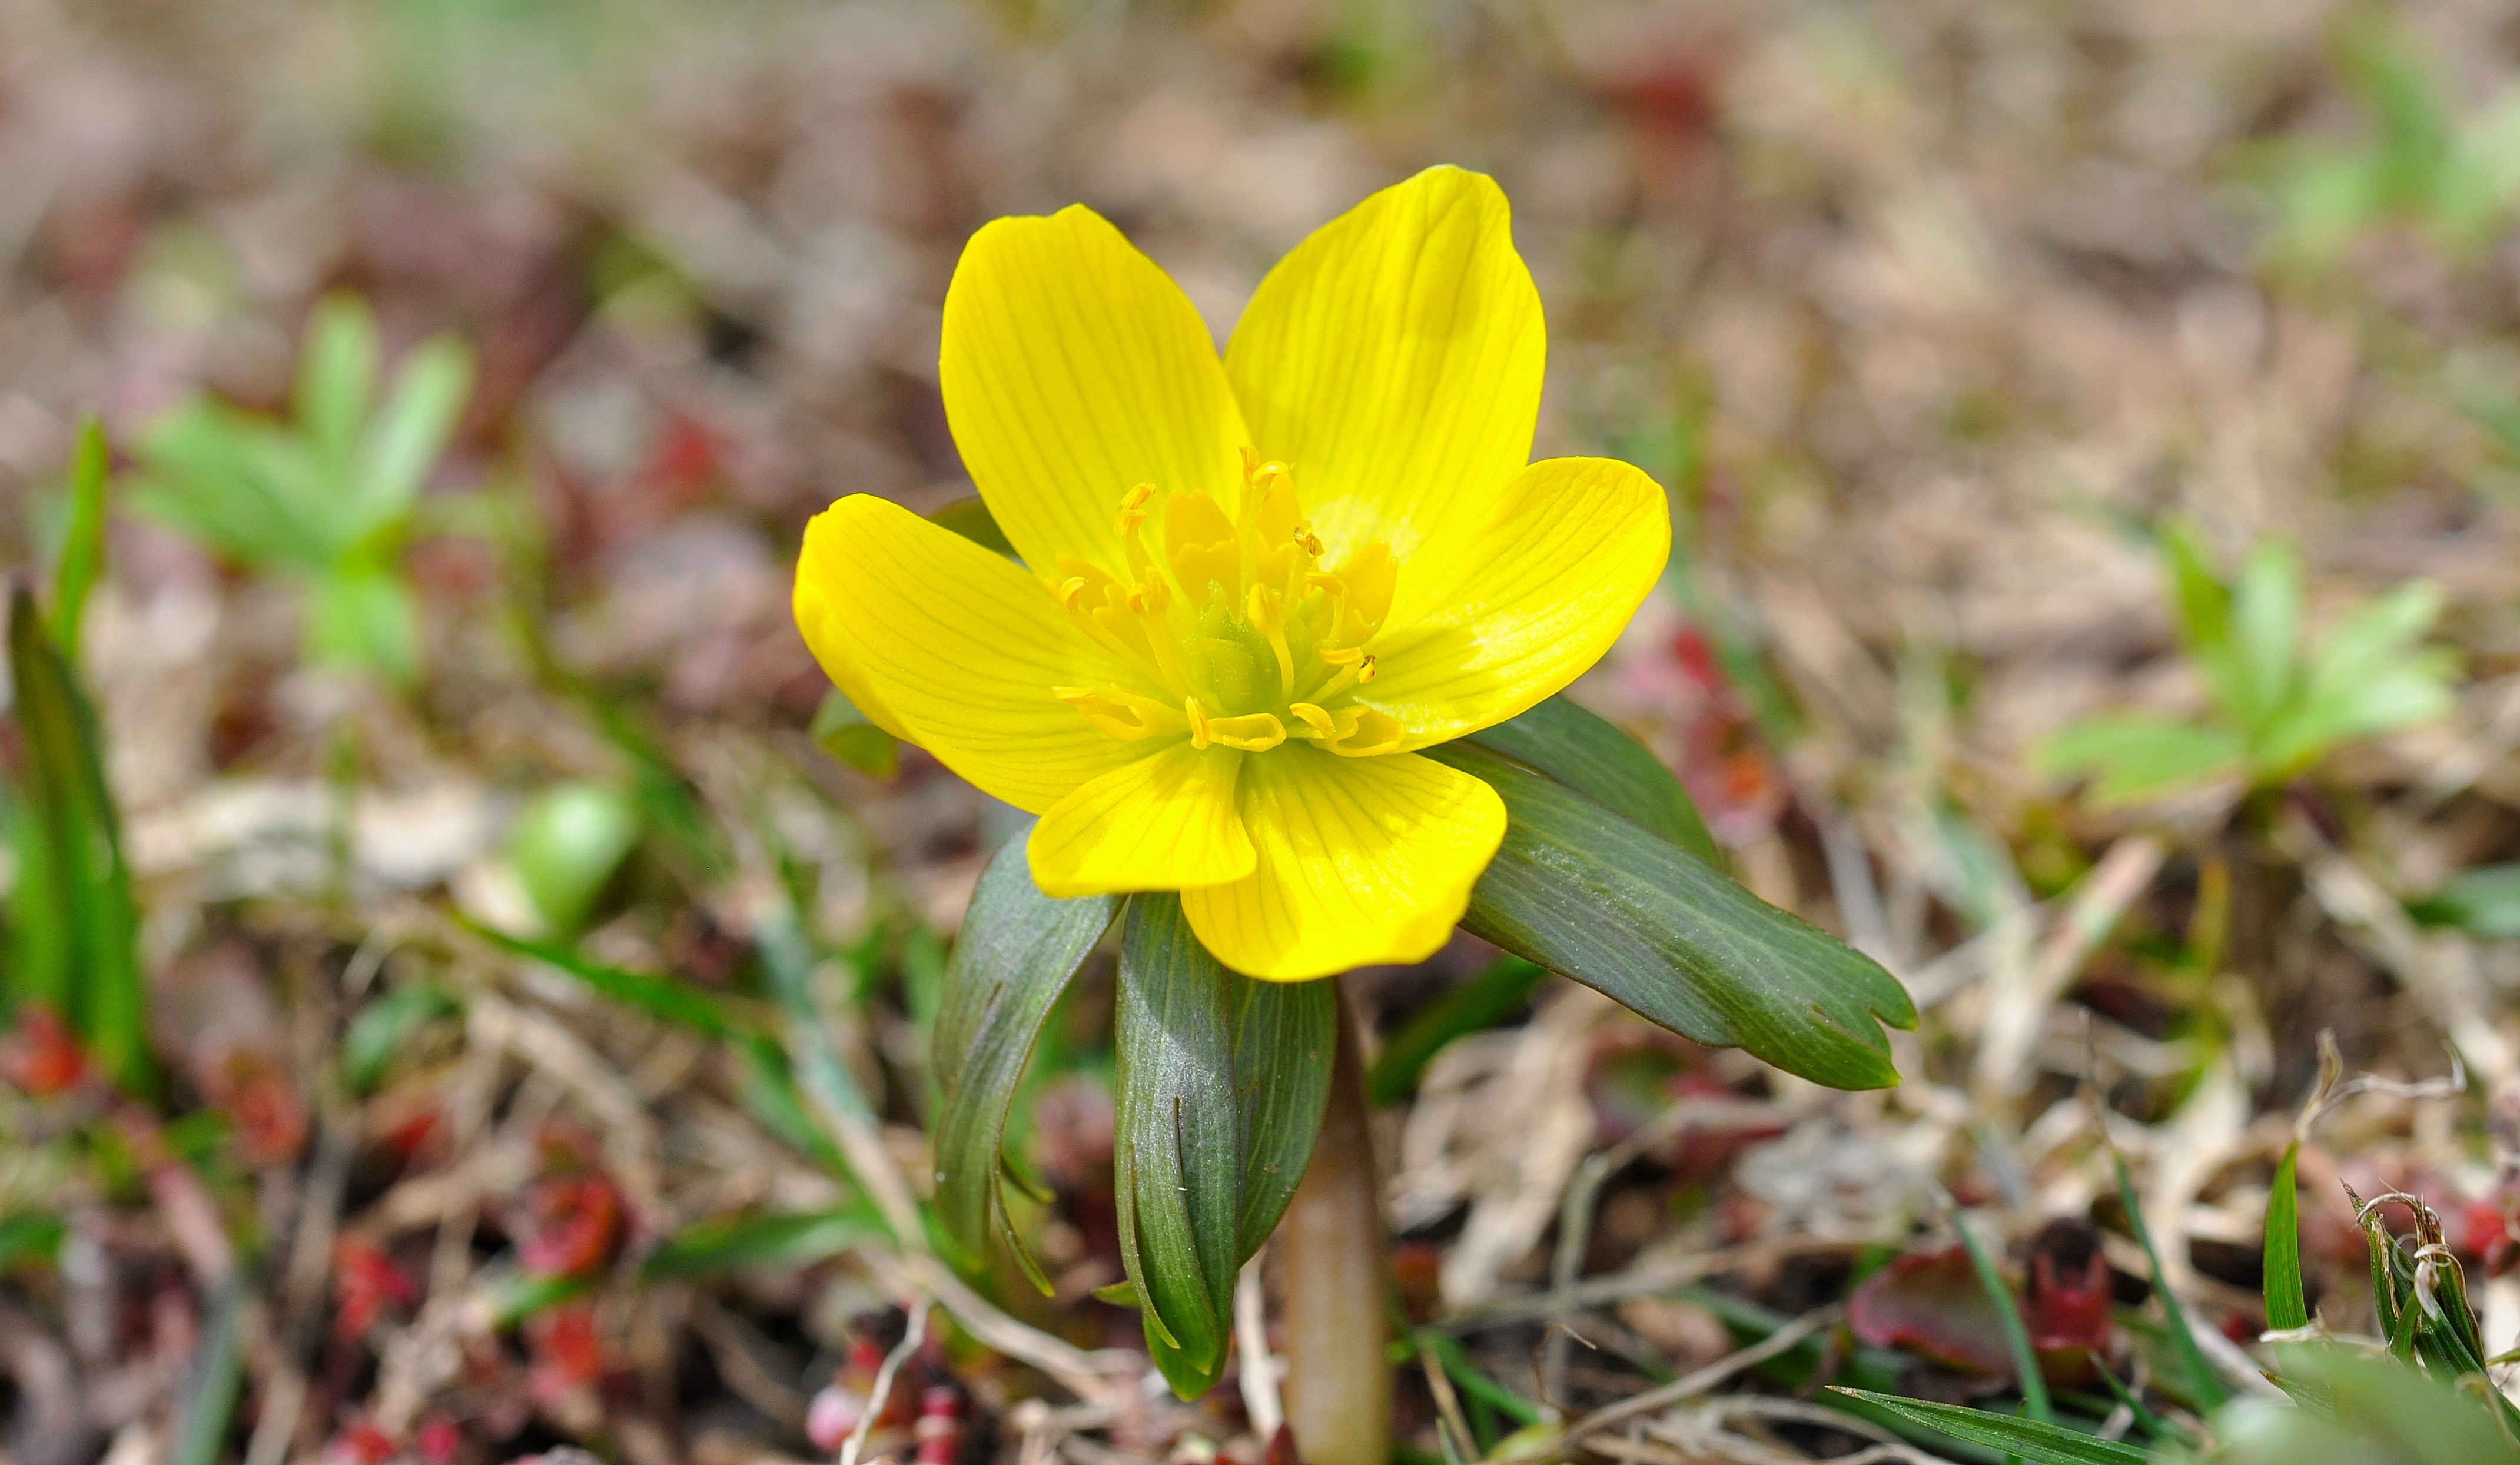
nature, blossom, plant, meadow, flower, bloom, spring, macro, botany, yellow, garden, close, flora, wildflower, narcissus, early bloomer, spring flower, macro photography, harbinger of spring, flowering plant, land plant, winterling